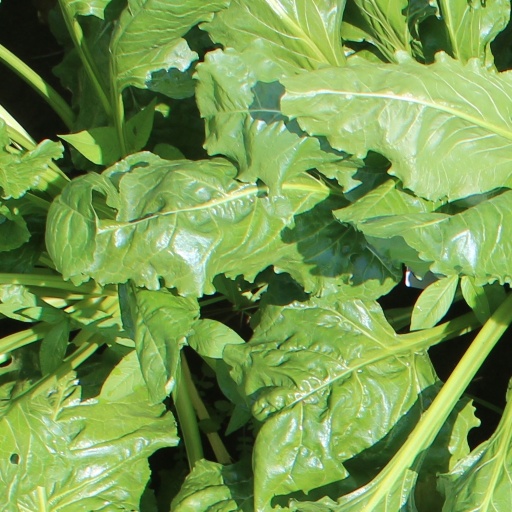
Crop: sugar beet